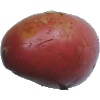
Label: Potato Red Washed 1